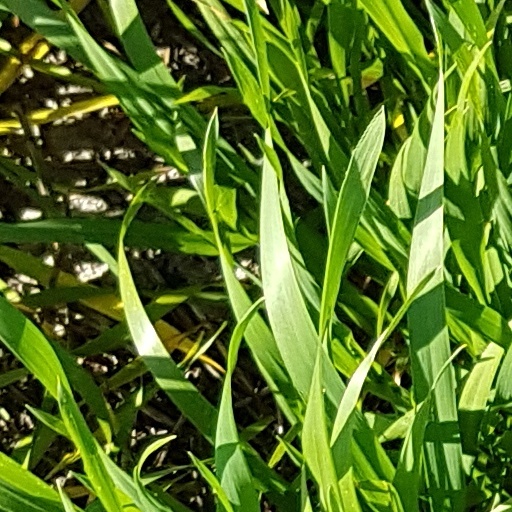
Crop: wheat